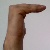
The image shows a hand gesture representing a space in Indian Sign Language.